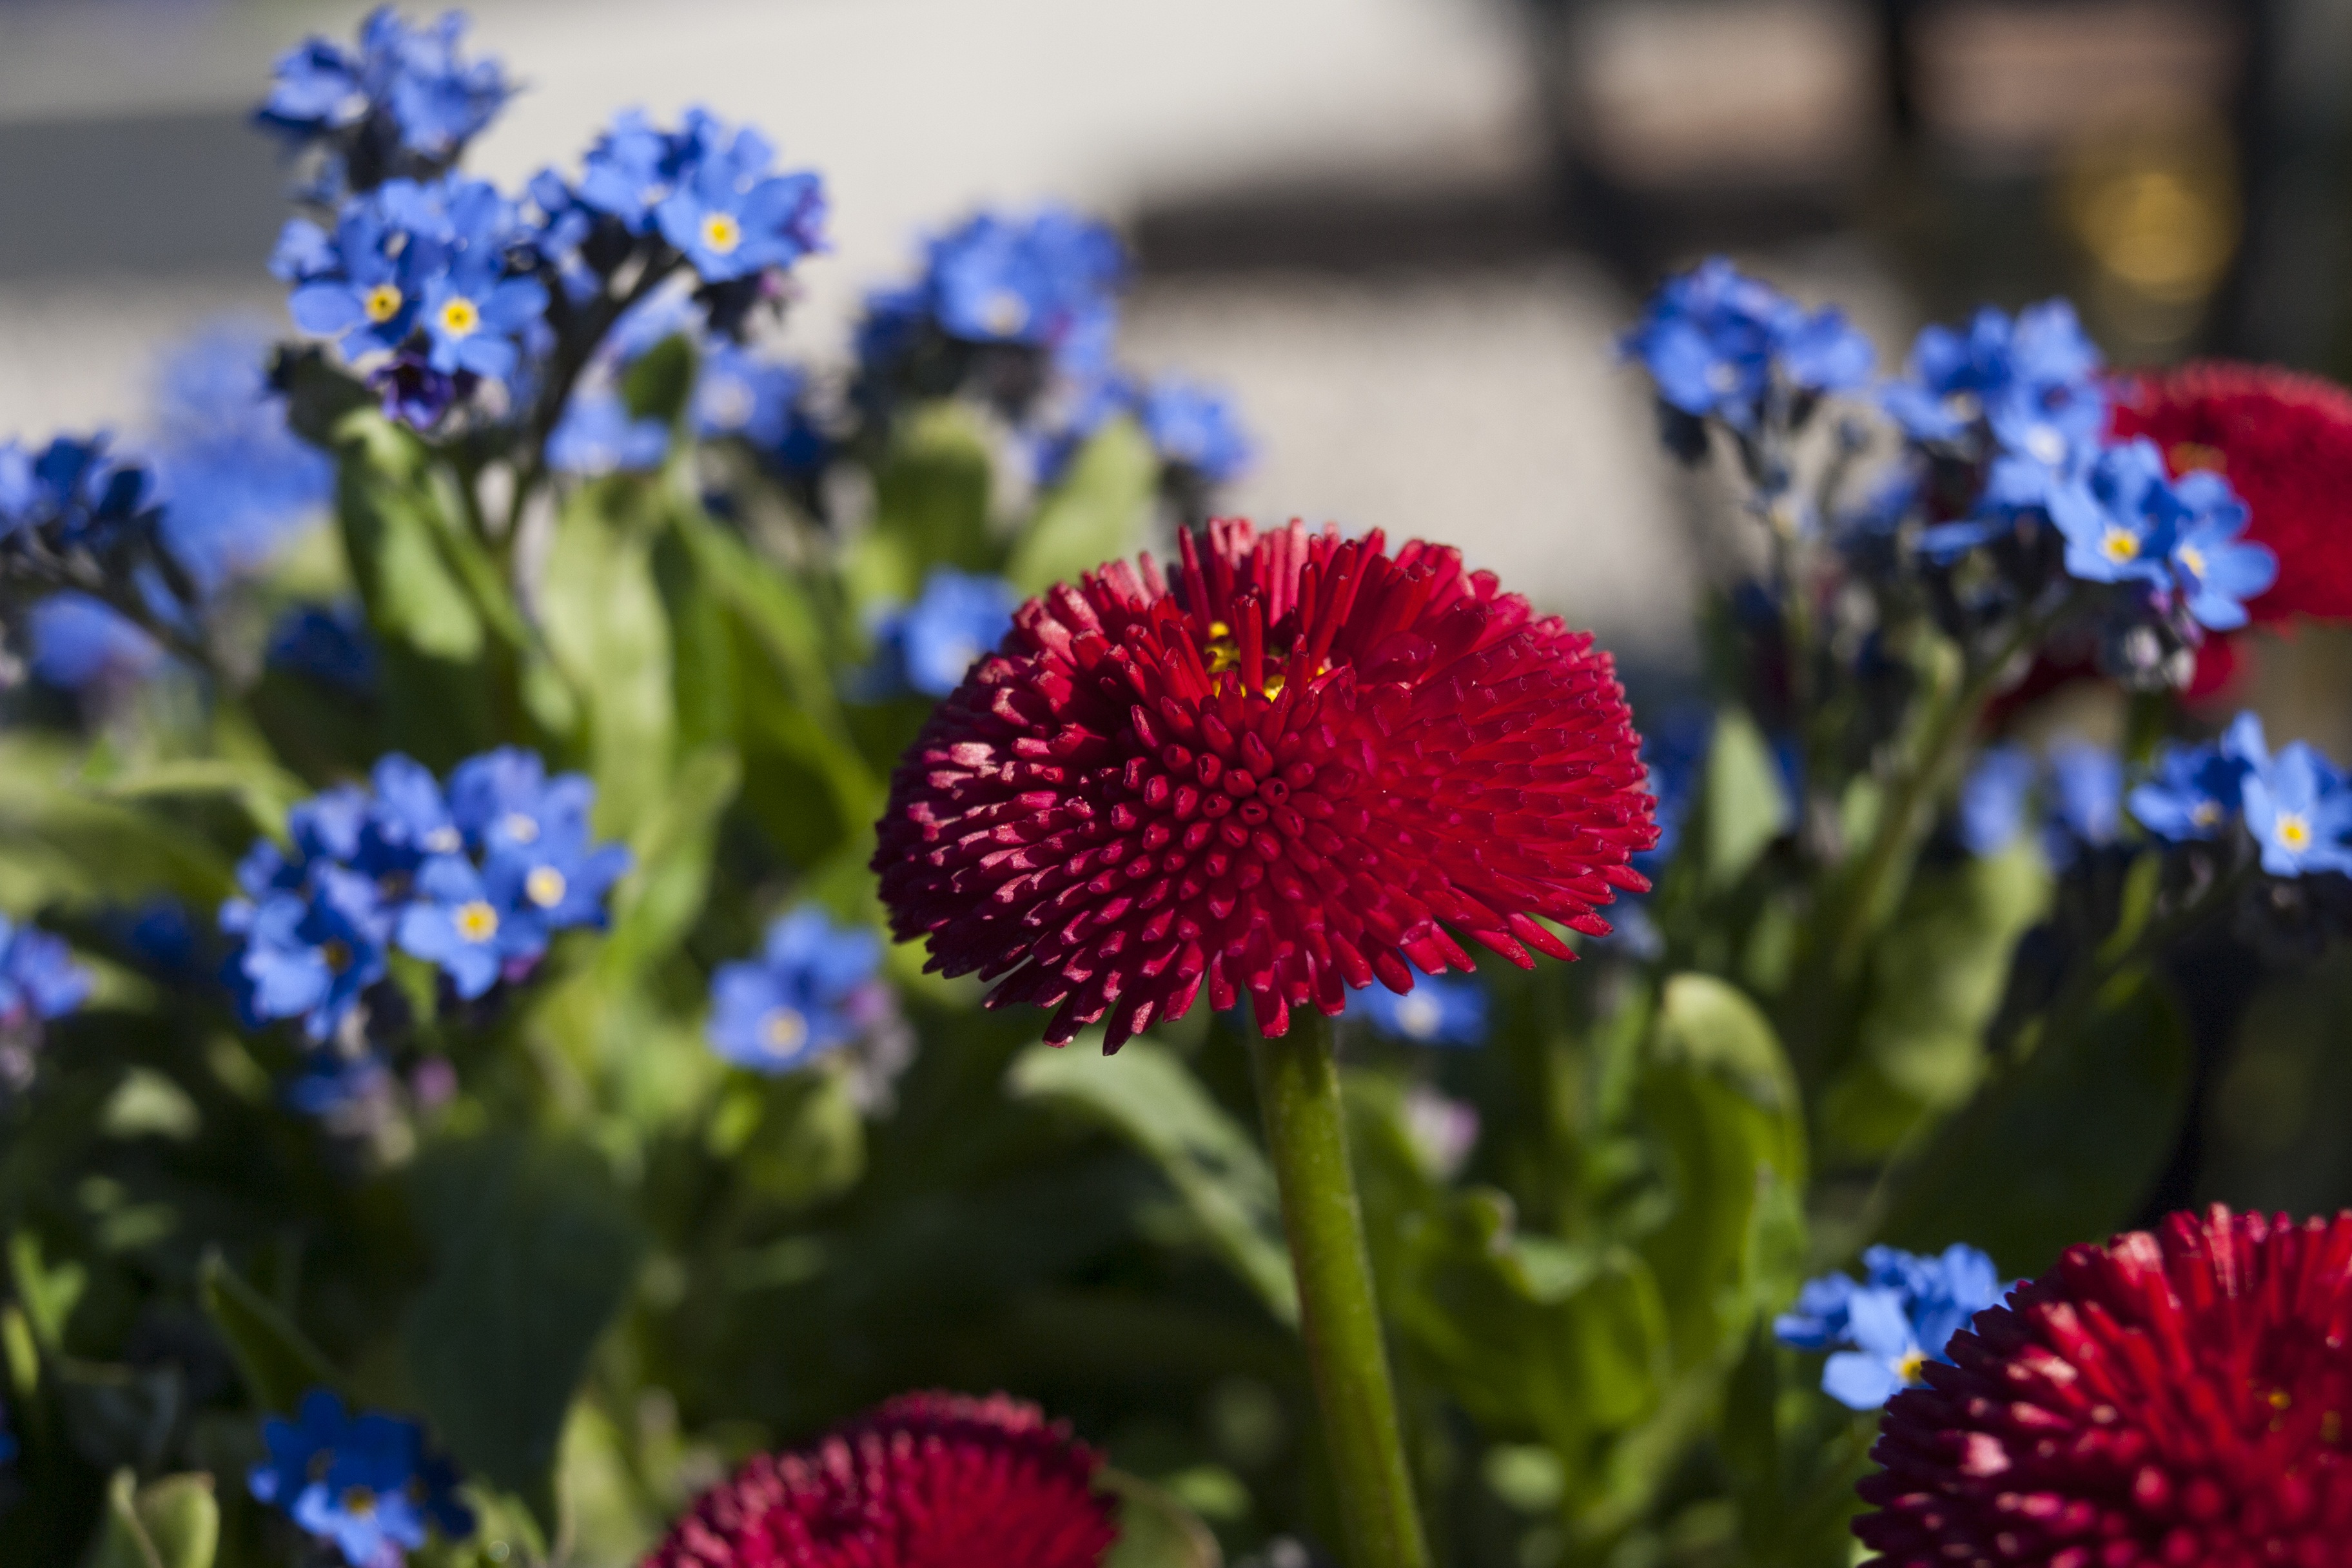
nature, blossom, plant, meadow, flower, petal, bloom, daisy, spring, botany, close, flora, wildflower, flowers, red flower, petals, flower meadow, macro photography, blue flowers, flowering plant, daisy family, flower bouquet, annual plant, land plant